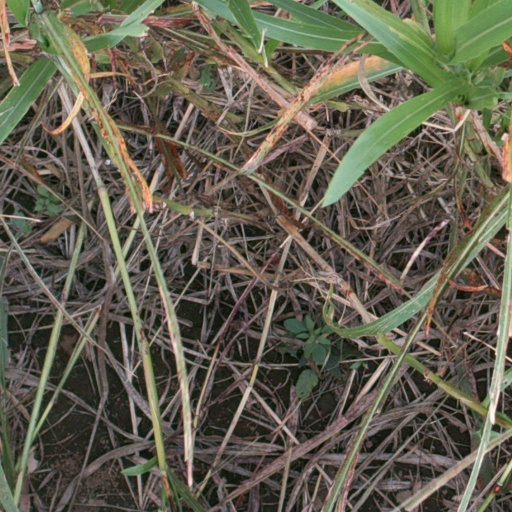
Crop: sorghum